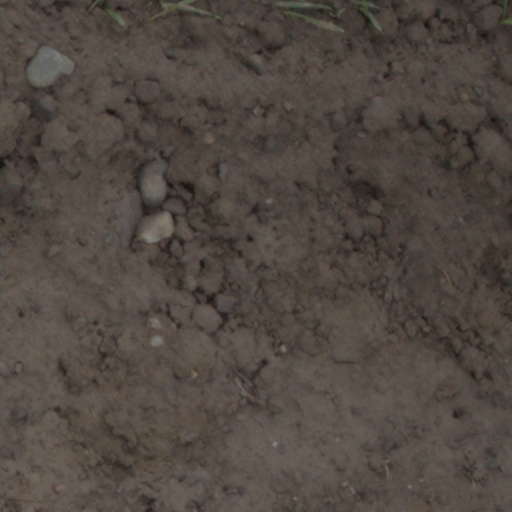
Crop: wheat